Anna Lewis (suffragette)

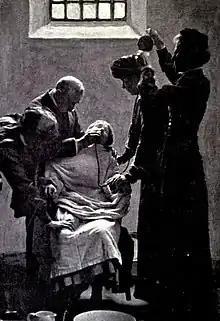

"‘Presented to Anna Lewis, by the Women’s Social and Political Union in recognition of a gallant action, whereby through endurance to the last extremity of hunger and hardship, A great principle of political justice was vindicated’"